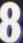
Number: 8